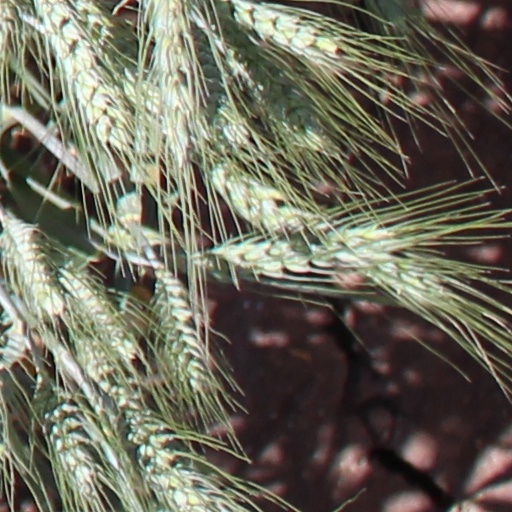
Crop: wheat